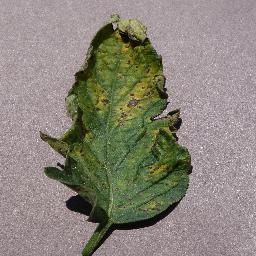
Label: Tomato___Septoria_leaf_spot